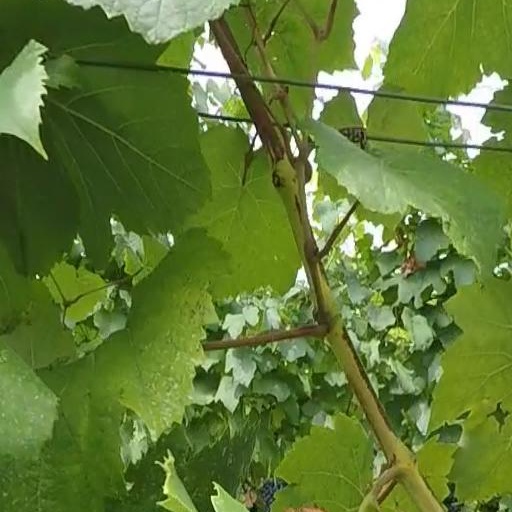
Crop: grape